Royal Pawn (Denmark)

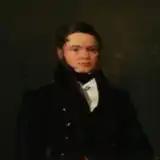
Louis Aumont: "Pawn House manager Holm"

In 1758, Assistenshuset moved to a three-winged building at the corner of Nybrogade, Manoløs and Snaregade. It had been constructed for mayor Christian Bjerregård in 1730-32 after his house at the site had been destroyed in the Copenhagen Fire of 1729. His son sold the property to Adrian Kiøbke in 1754. In 1755, it had been acquired by two French hatters, Jean Jaques Douihac and Jaques Cuny, who had used it for manufacture and sale of hats.